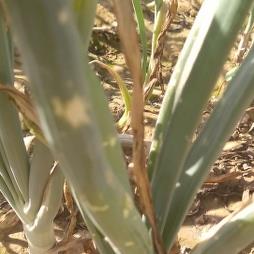
Crop: Onion
Condition: alternaria-d